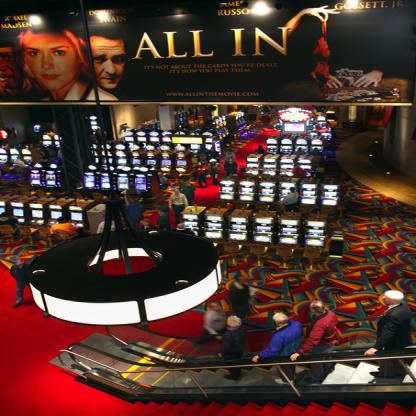
Scene: Indoor